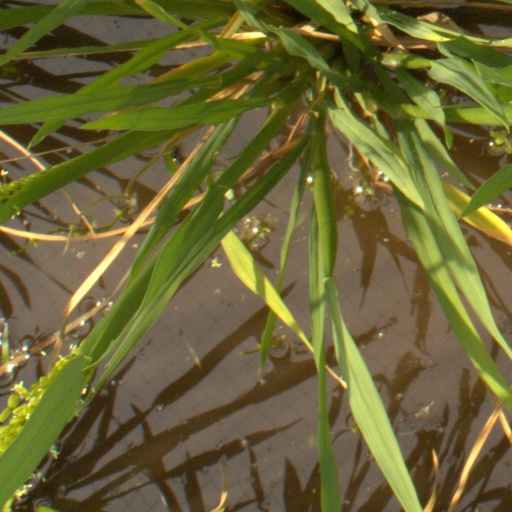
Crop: rice